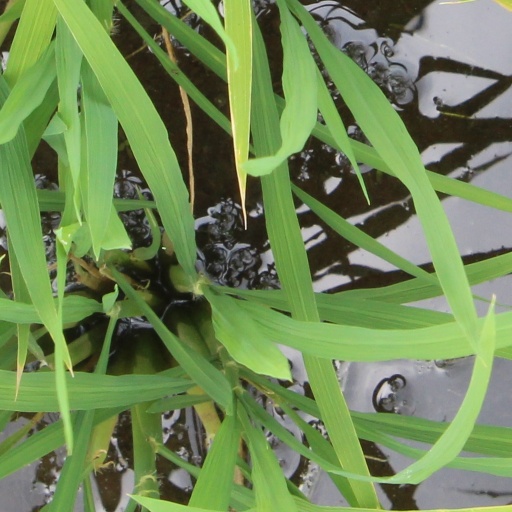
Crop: rice